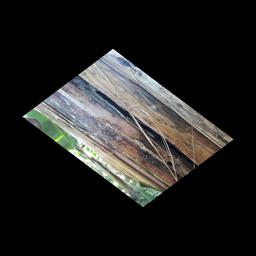
Label: PSEUDOSTEM WEEVIL